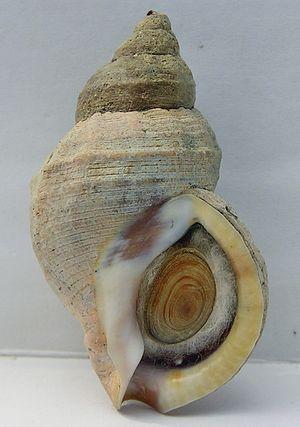
Buccinum est un genre de mollusques gastéropodes marins, de la famille des Buccinidae.